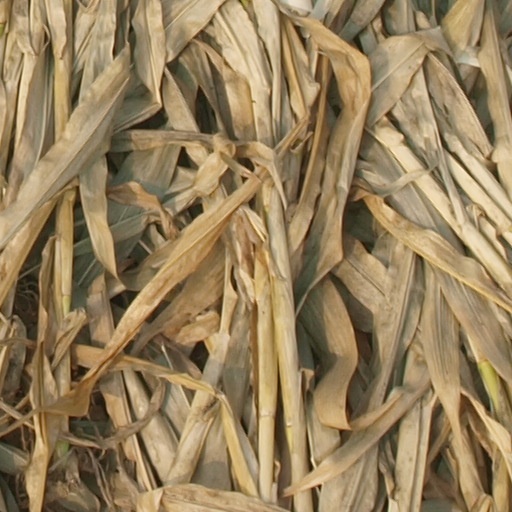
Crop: maize; corn